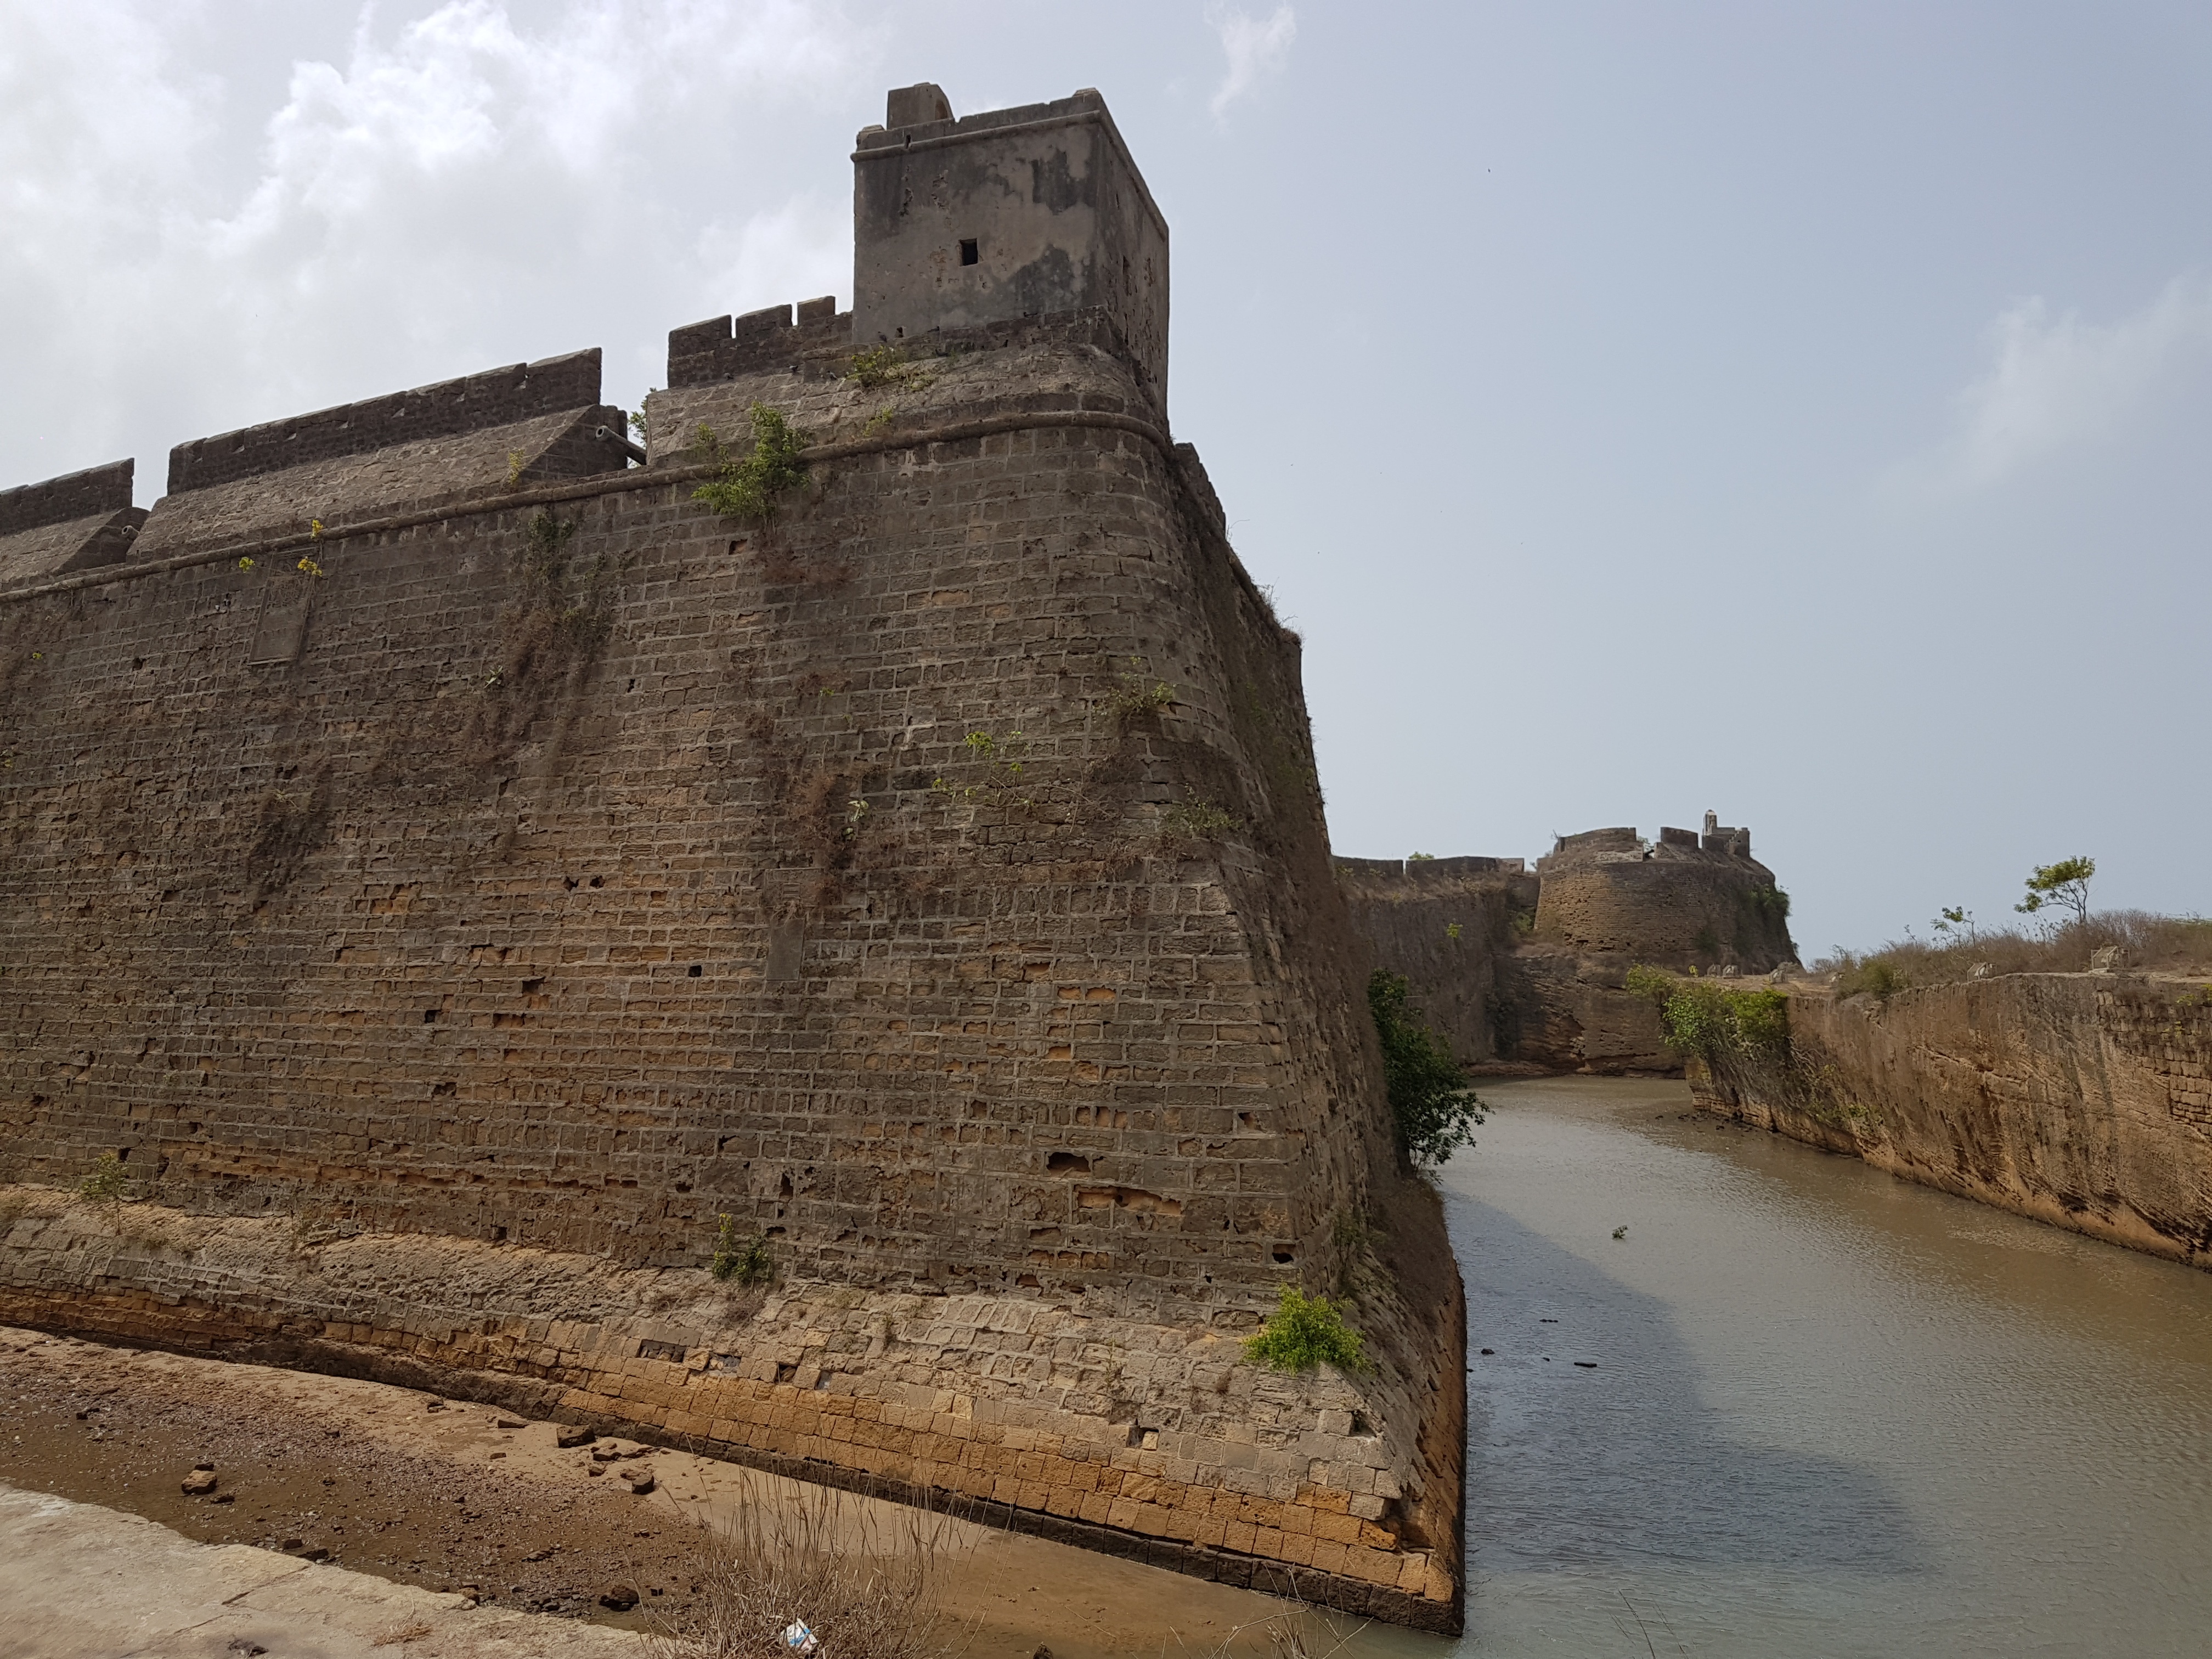
sea, coast, building, chateau, wall, cliff, tower, castle, fortification, terrain, waterway, ruins, moat, ancient history